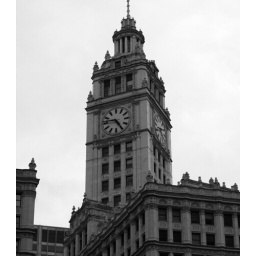
a clock tower in downtown Chicago. I think it looked better in B&amp;amp;W.